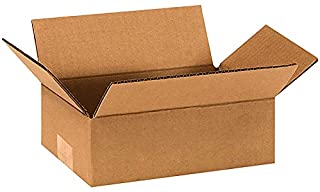
Label: cardboard